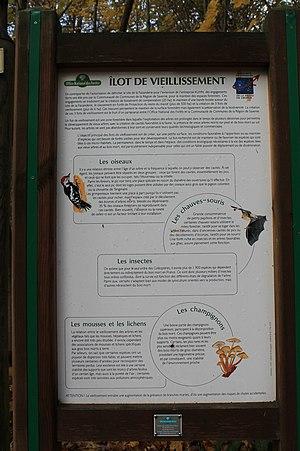
Ilot de vieillissement, forêt de la Faisanderie, Saverne
La Faisanderie désigne une forêt et sa maison forestière, un ancien parc intégralement entouré d'un mur, un domaine de chasse et d’élevage de faisans et aujourd’hui une zone d’activités situés sur les territoires communaux de Saverne, Monswiller et Steinbourg. Dans le prolongement du « petit parc » du château de Rohan, ancienne résidence des princes-évêques de Strasbourg, le « grand parc » fut converti en faisanderie au XVIIIᵉ siècle par Armand-Gaston-Maximilien de Rohan. Avec la réalisation du grand chemin de Steinbourg, la plus grande partie de la forêt au sud du chemin sera dénommée « grand parquet » et prendra le nom de Faisanderie jusqu’à aujourd’hui. Le « petit parquet » au nord du chemin comporte une grande pièce d’eau appelée « le Canal » qui s’étendait du château épiscopal jusqu'à Steinbourg, intégré aujourd’hui dans le canal de la Marne au Rhin.